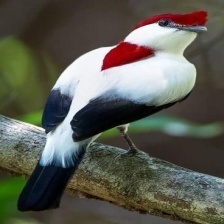
Species: ARARIPE MANAKIN
Scientific name: ANTILOPHIA BOKERMANNI